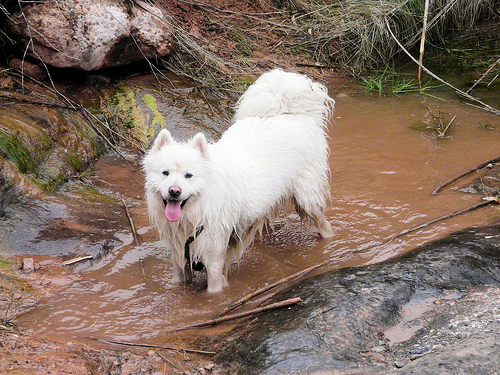
Animal: dog
Breed: samoyed